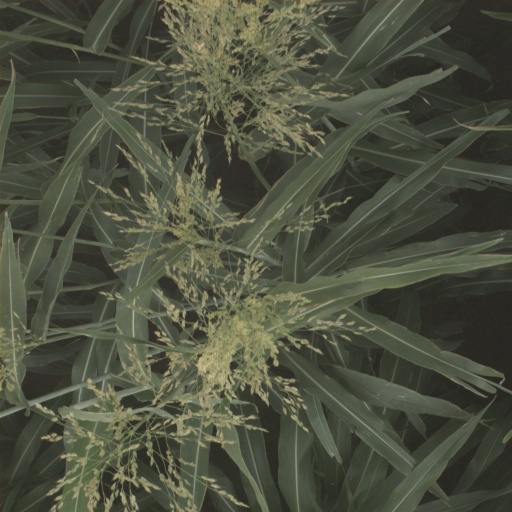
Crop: sorghum